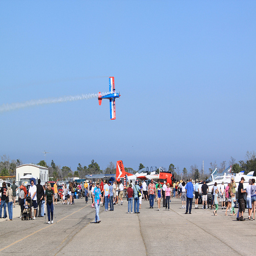
am red white and blue plane flying above lots of people
Many people are milling across a tarmac area that has planes on it, while another plane whizzes by, overhead, trailing smoke.
A colorful plane flying over a crowd of people.
This is a staggering picture show of people having a remarkable time.

a red and blue plane is flying over people